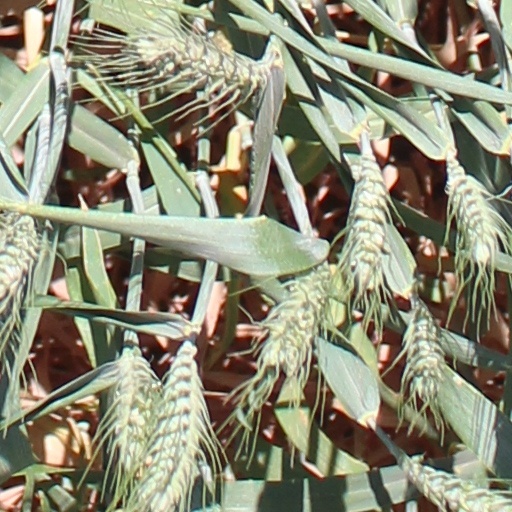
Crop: wheat